Caldo de queso
Also known as:
ar - Arabic: حساء الجبن
es - Spanish: Caldo de queso
jv - Javanese: Caldo de queso
tr - Turkish: Caldo de queso
Category: soup (vegetable soup)
Cuisine: Mexican
Associated cuisines: Mexican
Area: Mexico, Hermosillo, Sonora
Countries: Mexico
Region: Central America

This is made with boiled water, diced potatoes, onions, tomato, green chiles and oregano. The cheese is usually added only at the end, once the other are ingredients are boiled.

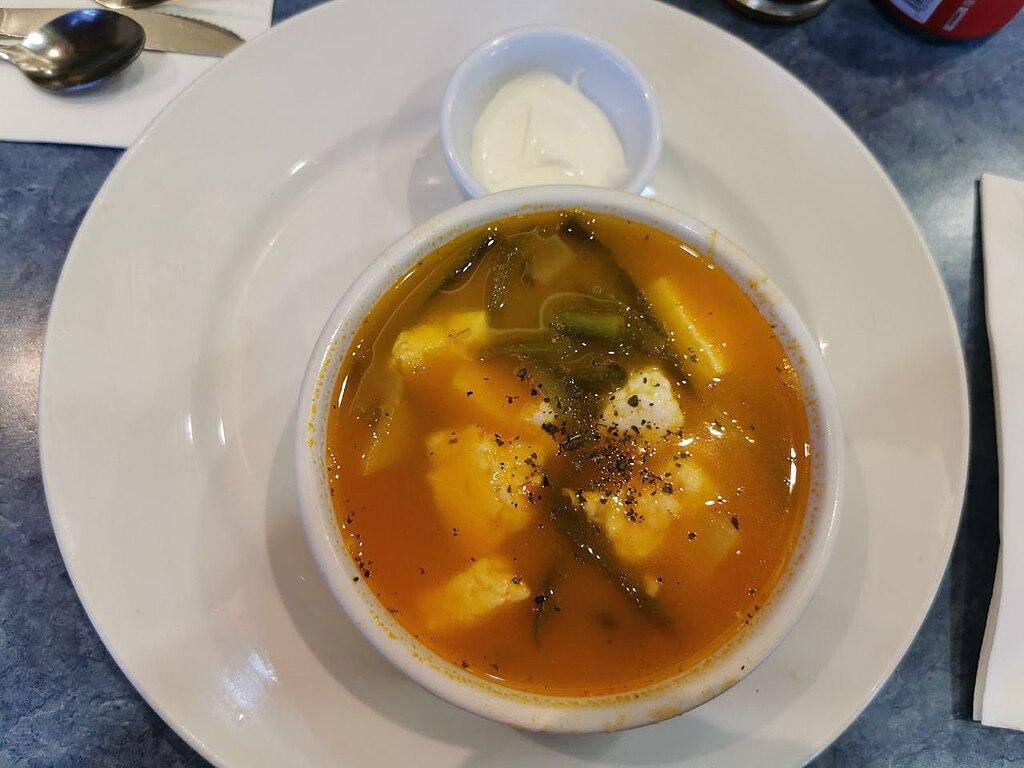